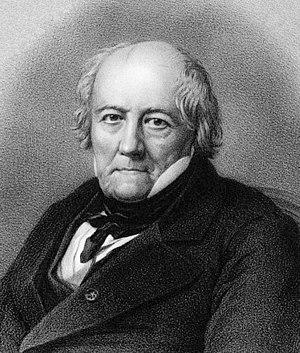
La faculté des sciences de Paris était, de son ouverture en 1811 à sa dissolution en 1970, la principale institution d'enseignement supérieur scientifique en France.